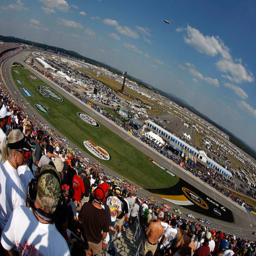
a general view of racing action during event .